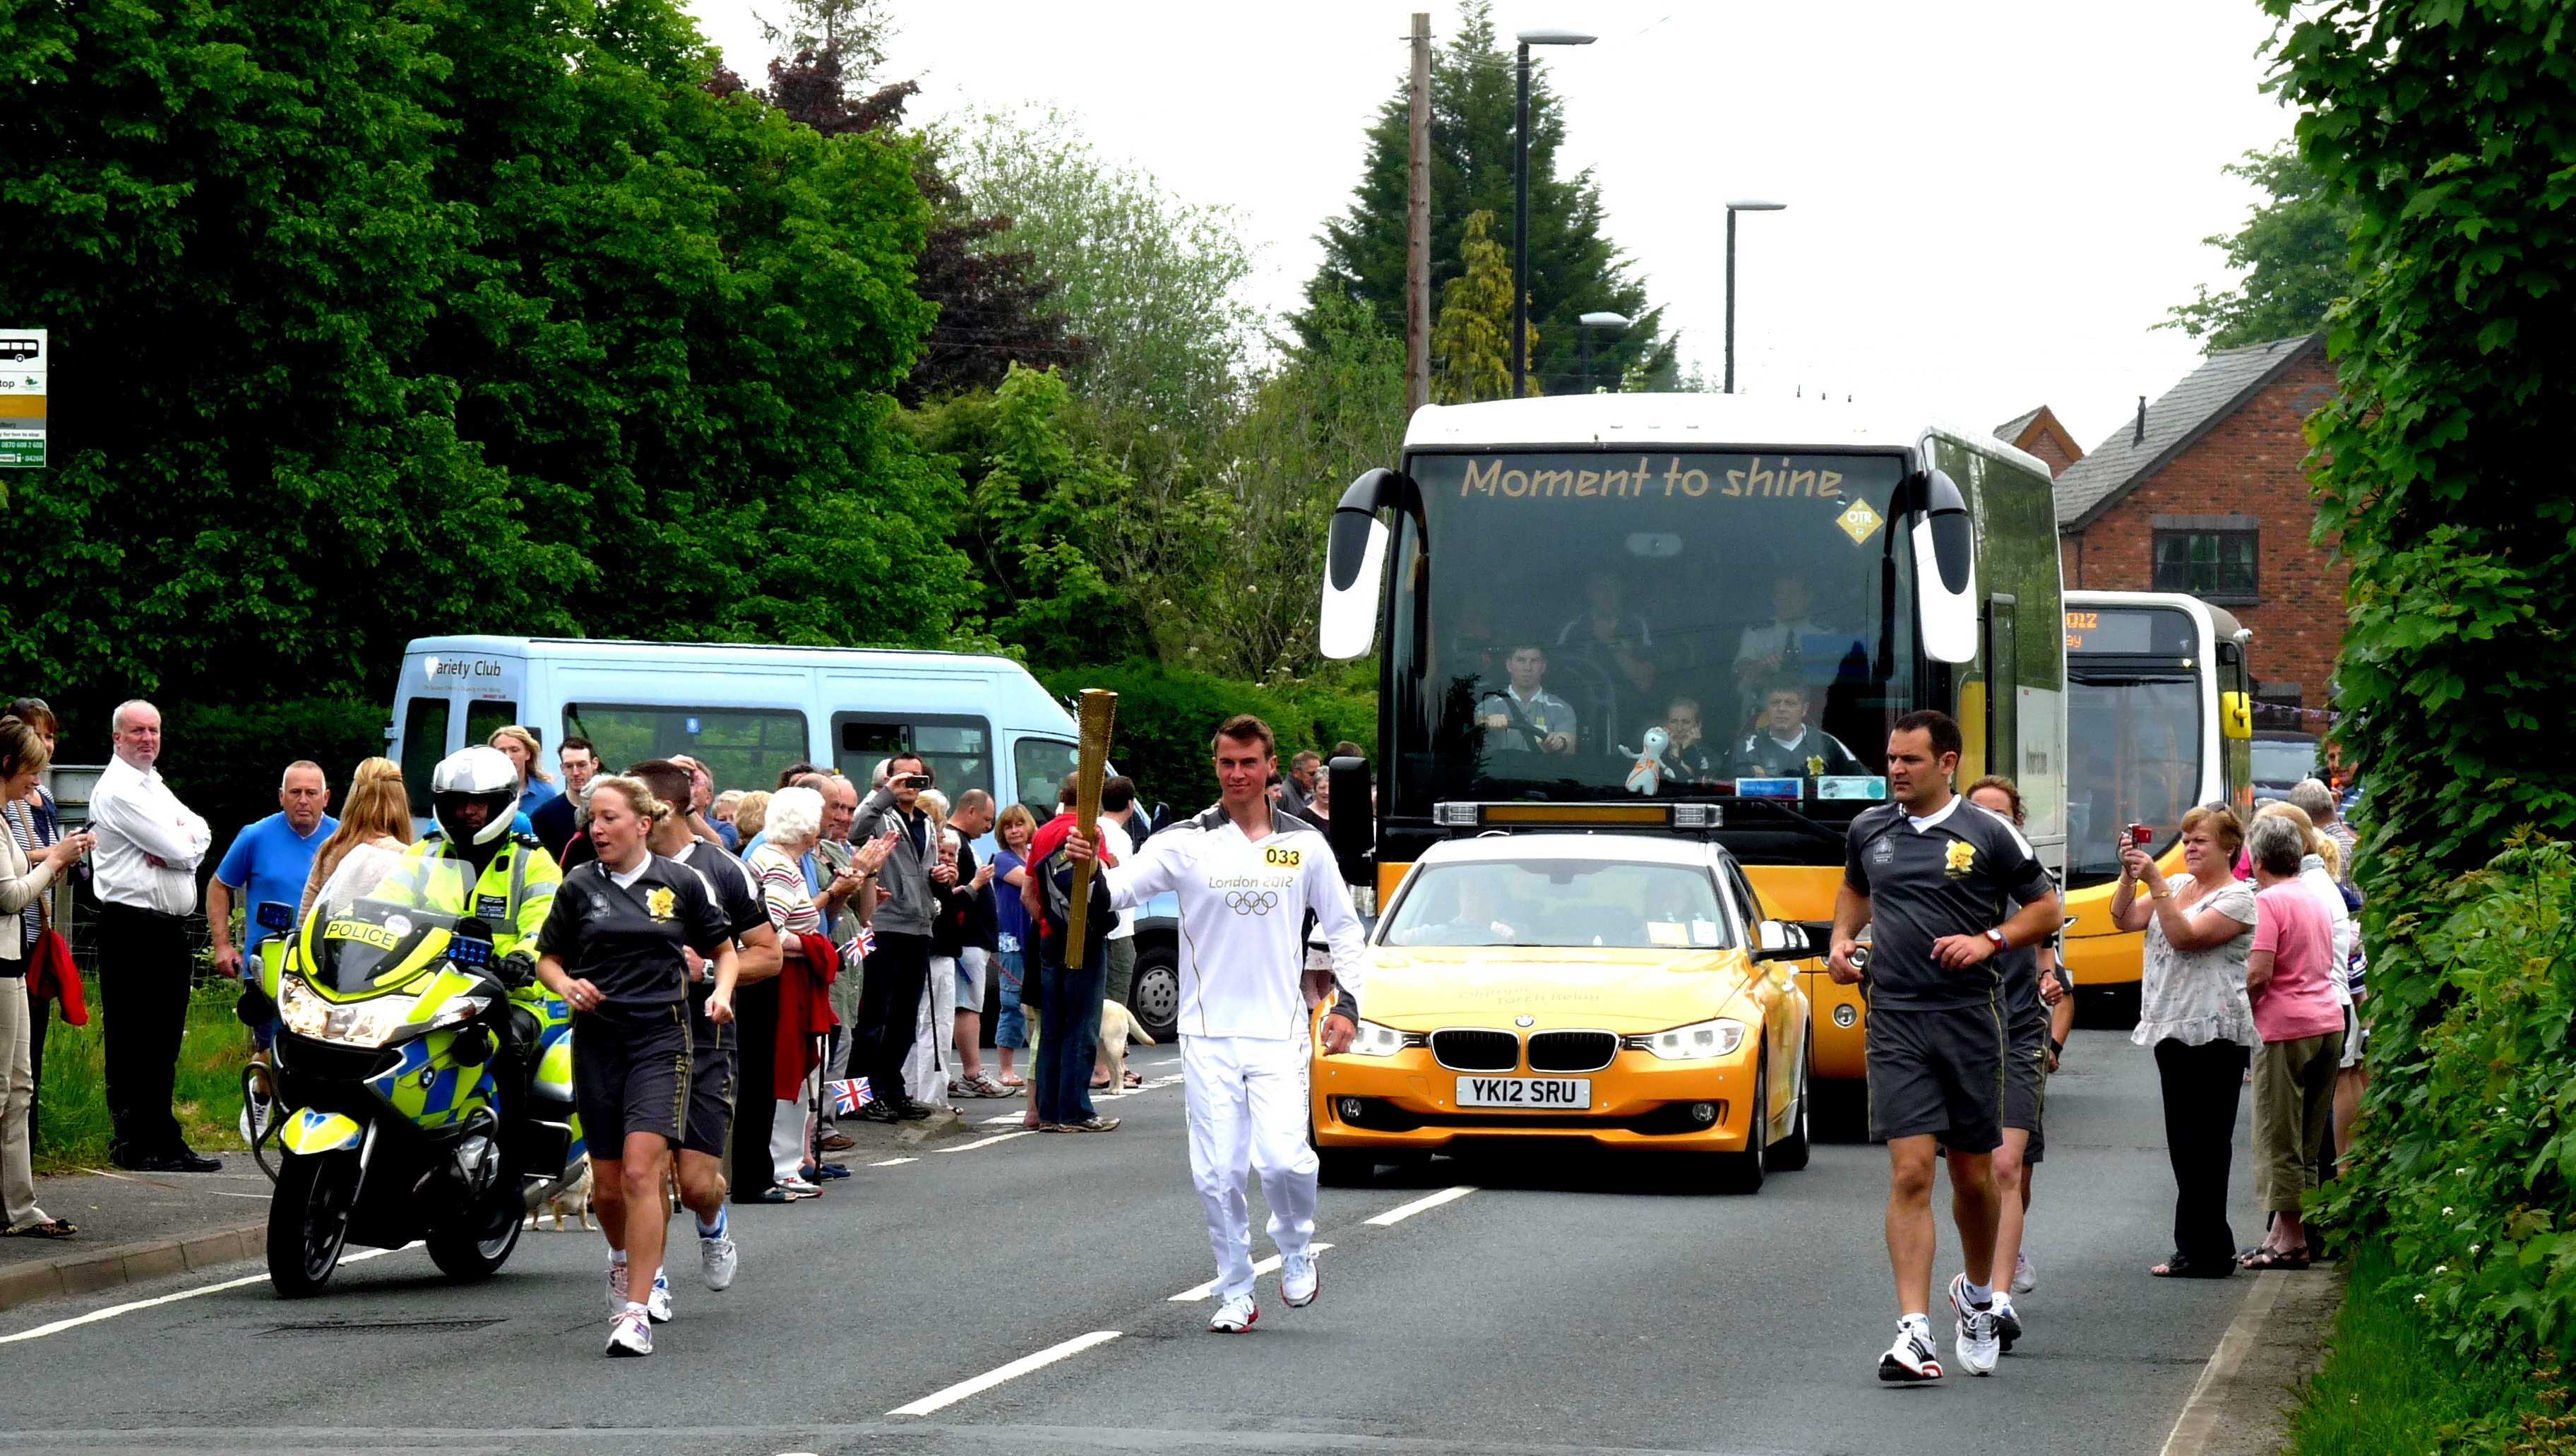
pedestrian, person, running, recreation, vehicle, torch, olympics, london, 2012, sports, jack, herefordshire, hereford, endurance, union, bartestree, bearer, physical exercise, outdoor recreation, human action, endurance sports, long distance running